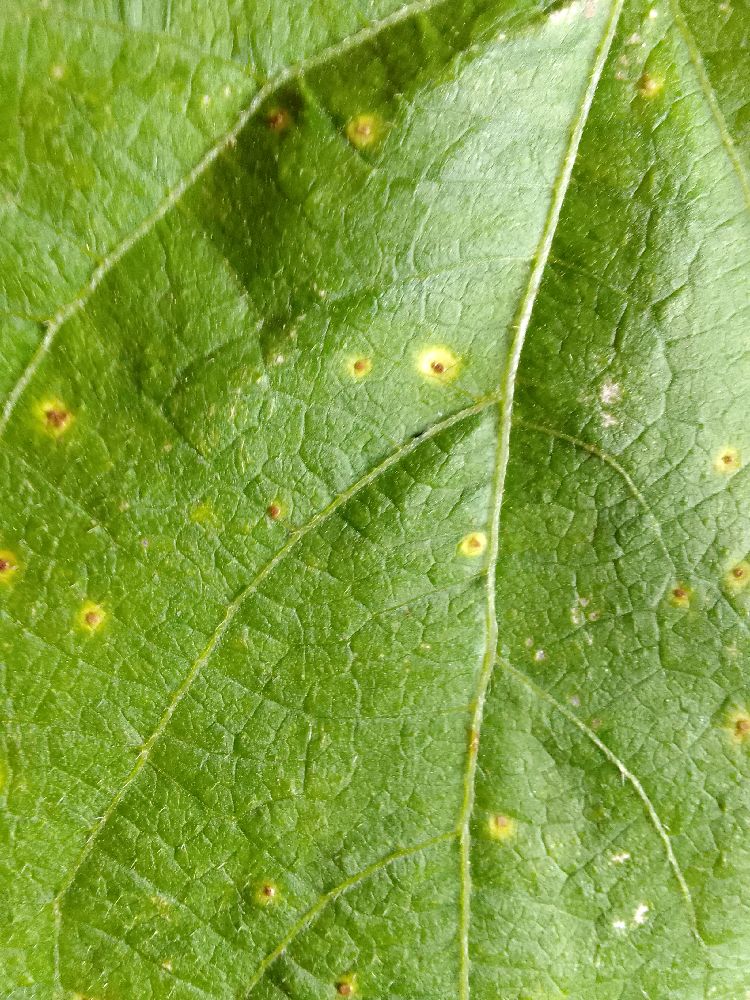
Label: rust